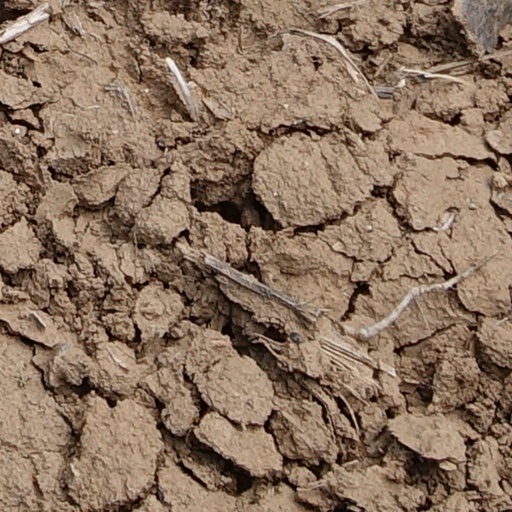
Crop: wheat